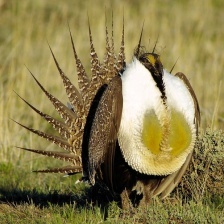
Species: GREATOR SAGE GROUSE
Scientific name: CENTROCERCUS UROPHASIANUS
ImageNet parent category: black_grouse